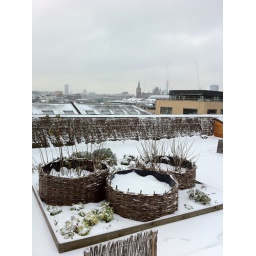
This is the view over Kings Cross and St Pancras Station with my roof top garden in the fore ground